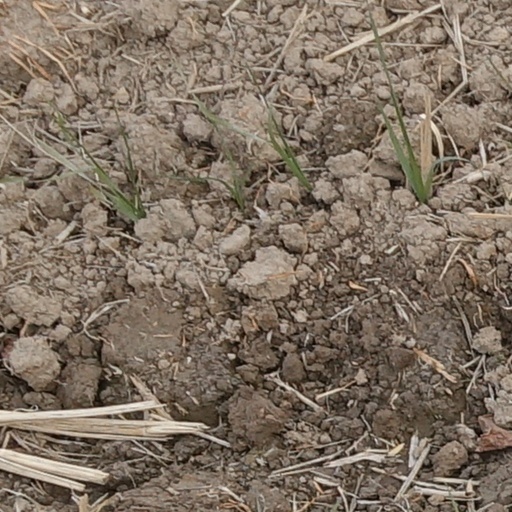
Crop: wheat